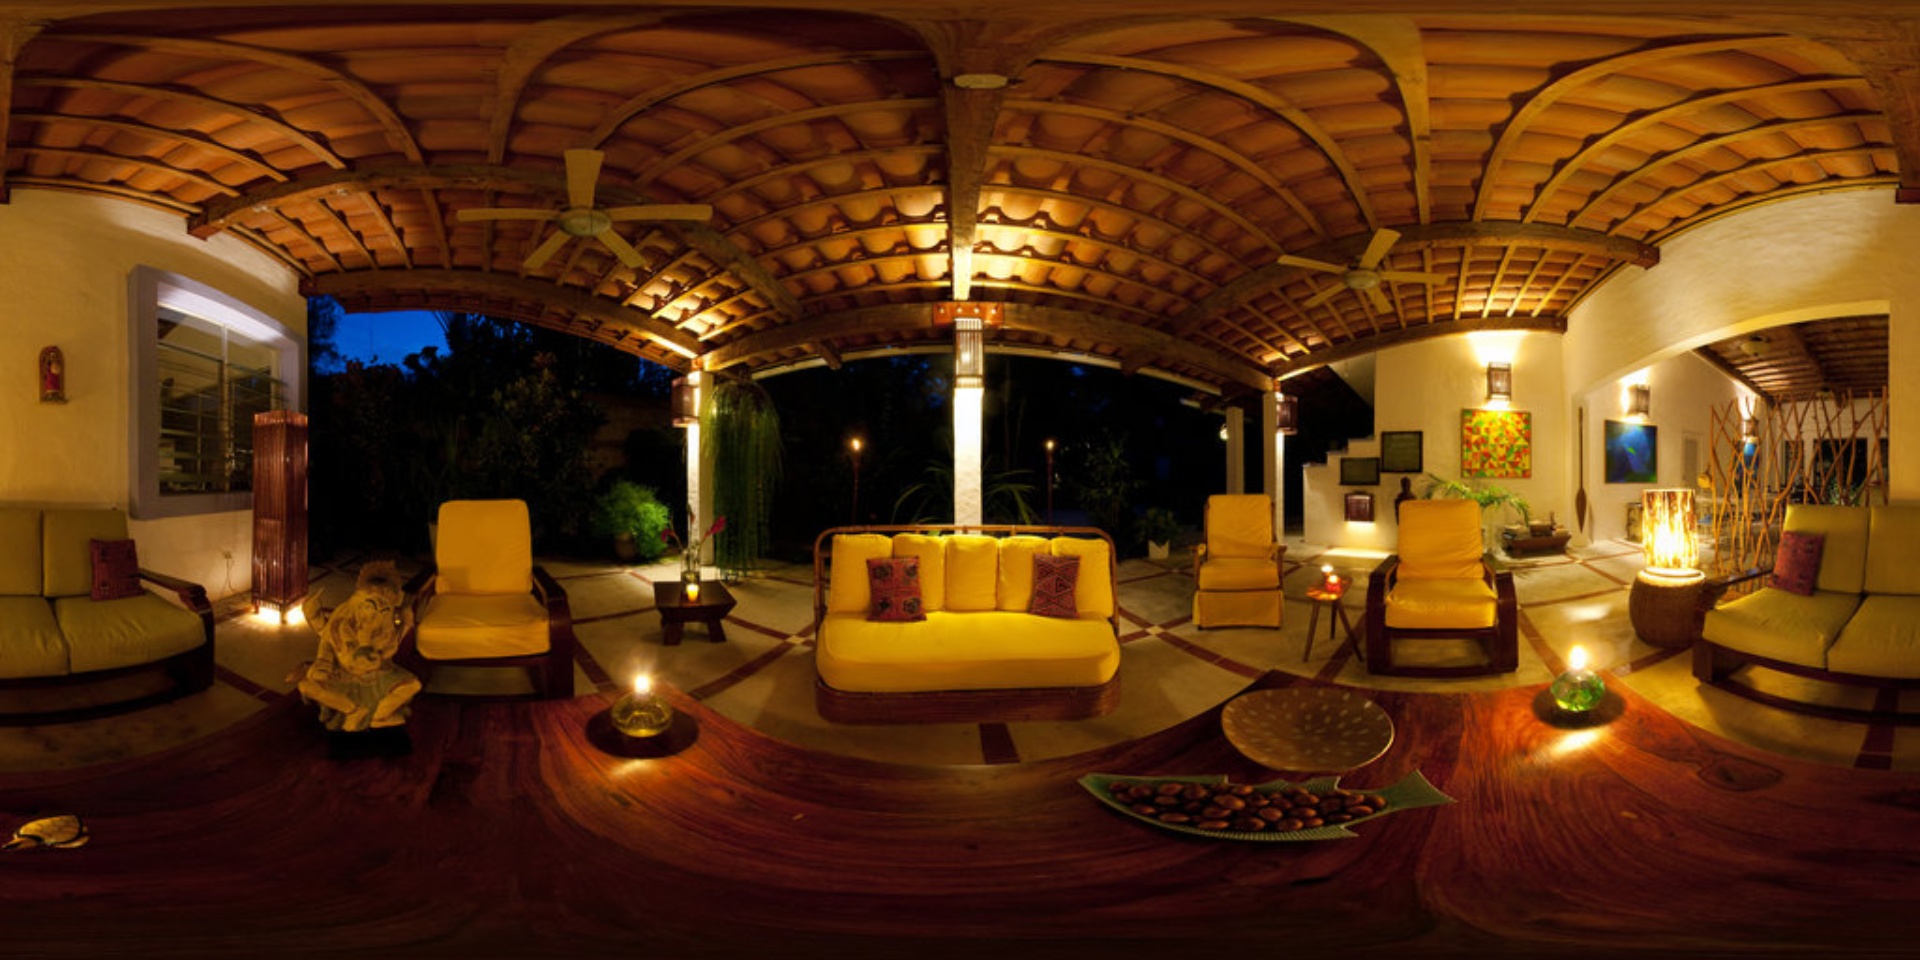
Referred object: Red pillow on the sofa

Referred object: the yellow sofa with three cushions